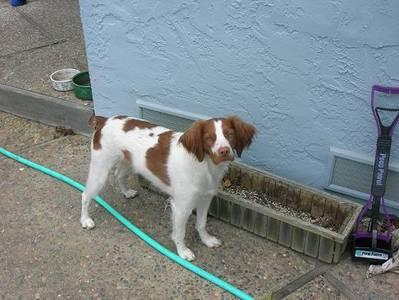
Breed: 232-n000076-Brittany_spaniel